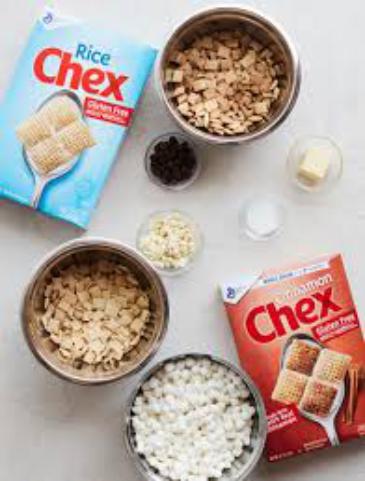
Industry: Food